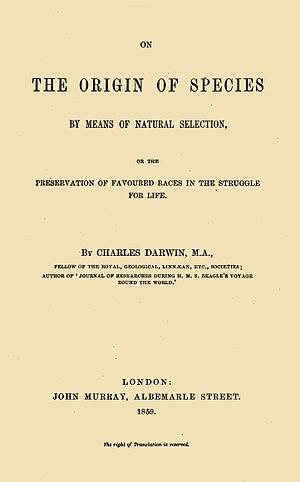
Le Débat entre Huxley et Wilberforce, appelé aussi débat d'Oxford, est une controverse sur l'ouvrage de Charles Darwin, De l'origine des espèces. Elle a eu lieu le 30 juin 1860, deux jours après le début du débat sur l'hippocampe, à la séance annuelle de la British Association for the Advancement of Science à Oxford. Elle a consisté en une joute verbale entre Thomas Henry Huxley, professeur à la Royal School of Mines, et Samuel Wilberforce, évêque d'Oxford, où Wilberforce demanda si Huxley préférait descendre des singes du côté paternel ou maternel. Huxley est censé avoir répondu en substance qu'il n'avait pas honte d'avoir un singe comme aïeul, mais qu'il en aurait eu d'avoir un homme plein d'esprit qui essayait de voiler la vérité.